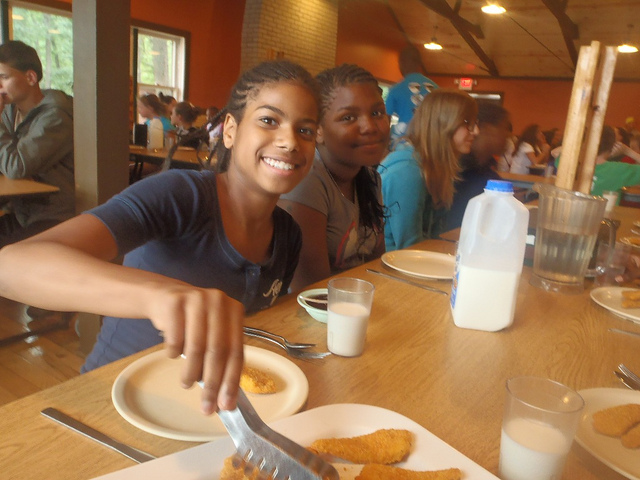
user: Given an image and a question. Answer the question in a short answer. Question: What causes the sking pigment of the girl in the blue shirt to be so dark? Short Answer:
assistant: melanin